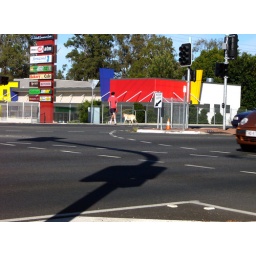
A boy with his dog crosses Anzac Avenue at Rothwell under the long protective shadow of a traffic light.